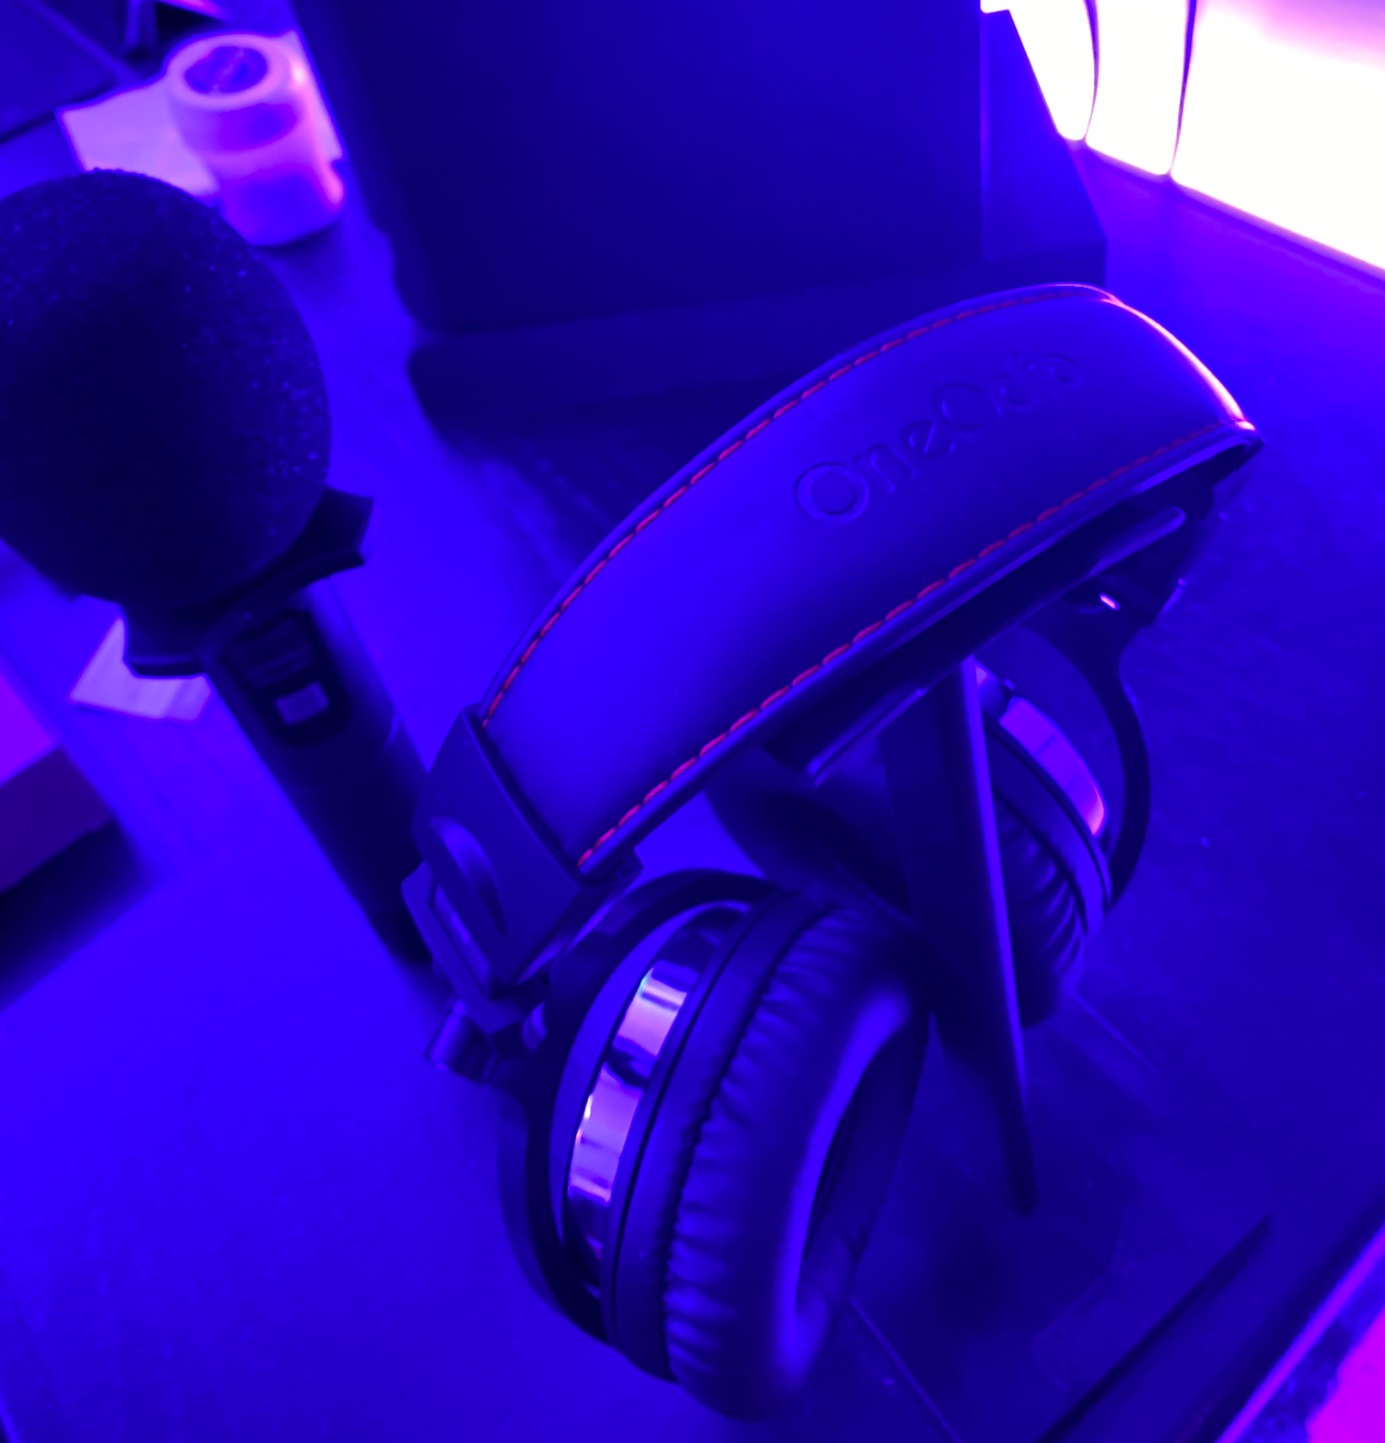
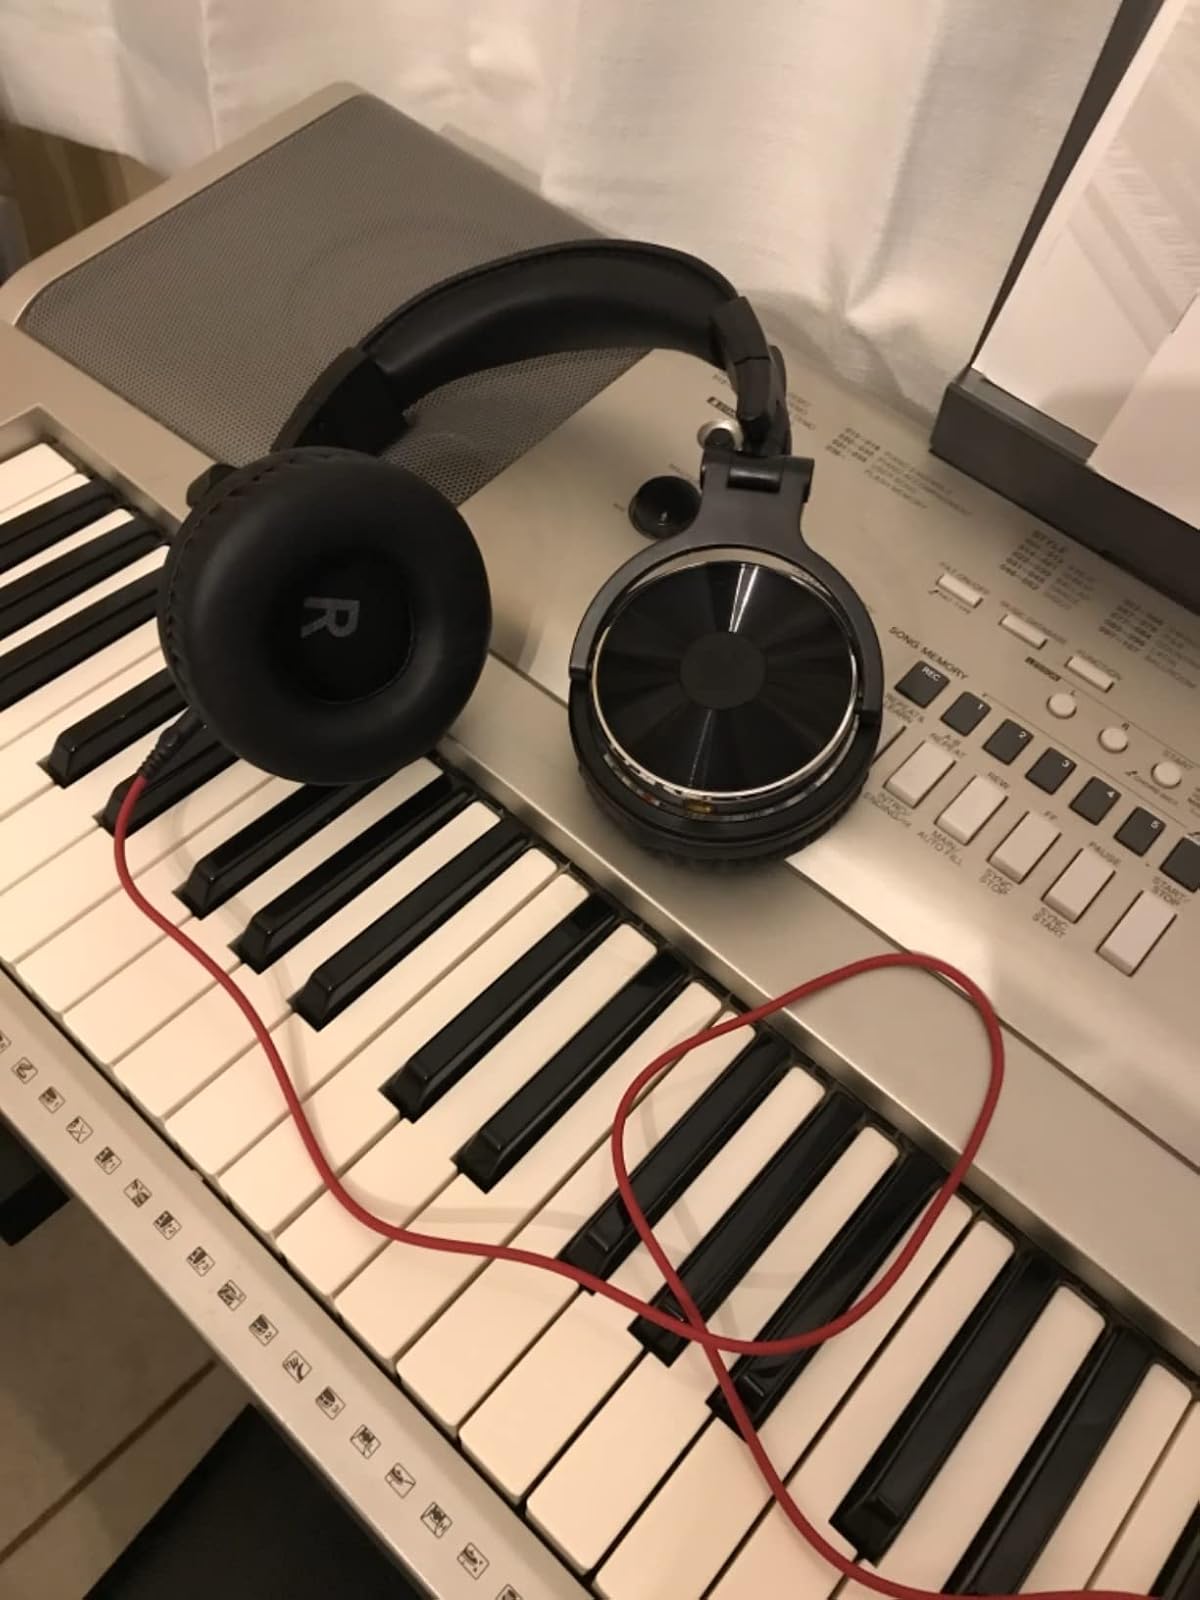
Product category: headphones
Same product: yes